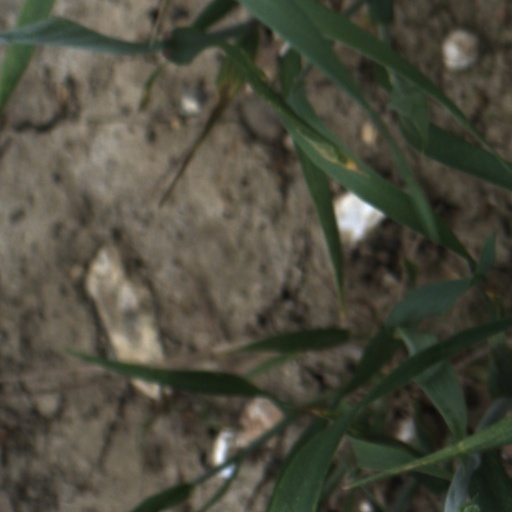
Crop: wheat